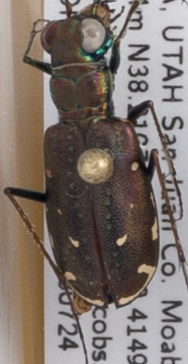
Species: Cicindela punctulata punctulata
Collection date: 2018-07-24
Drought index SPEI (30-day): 0.39
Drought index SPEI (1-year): -2.09
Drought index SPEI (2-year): -2.09